Maserati Quattroporte

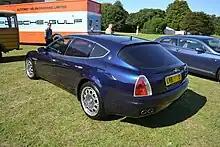
A Bellagio Fastback at Salon Privé 2012

The Quattroporte Sport GT S premièred at the North American International Auto Show in January 2009. Its 4.7-litre V8 has a maximum power output of , ten more than the Quattroporte S, owing to a revised intake and a sport exhaust system with electronically actuated bypass valves. Other mechanical changes were made to the suspension system, where the Sport GT S single-rate dampers took place of the Skyhook system, ride height was further lowered and stiffer springs were adopted.